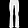
Label: Trouser